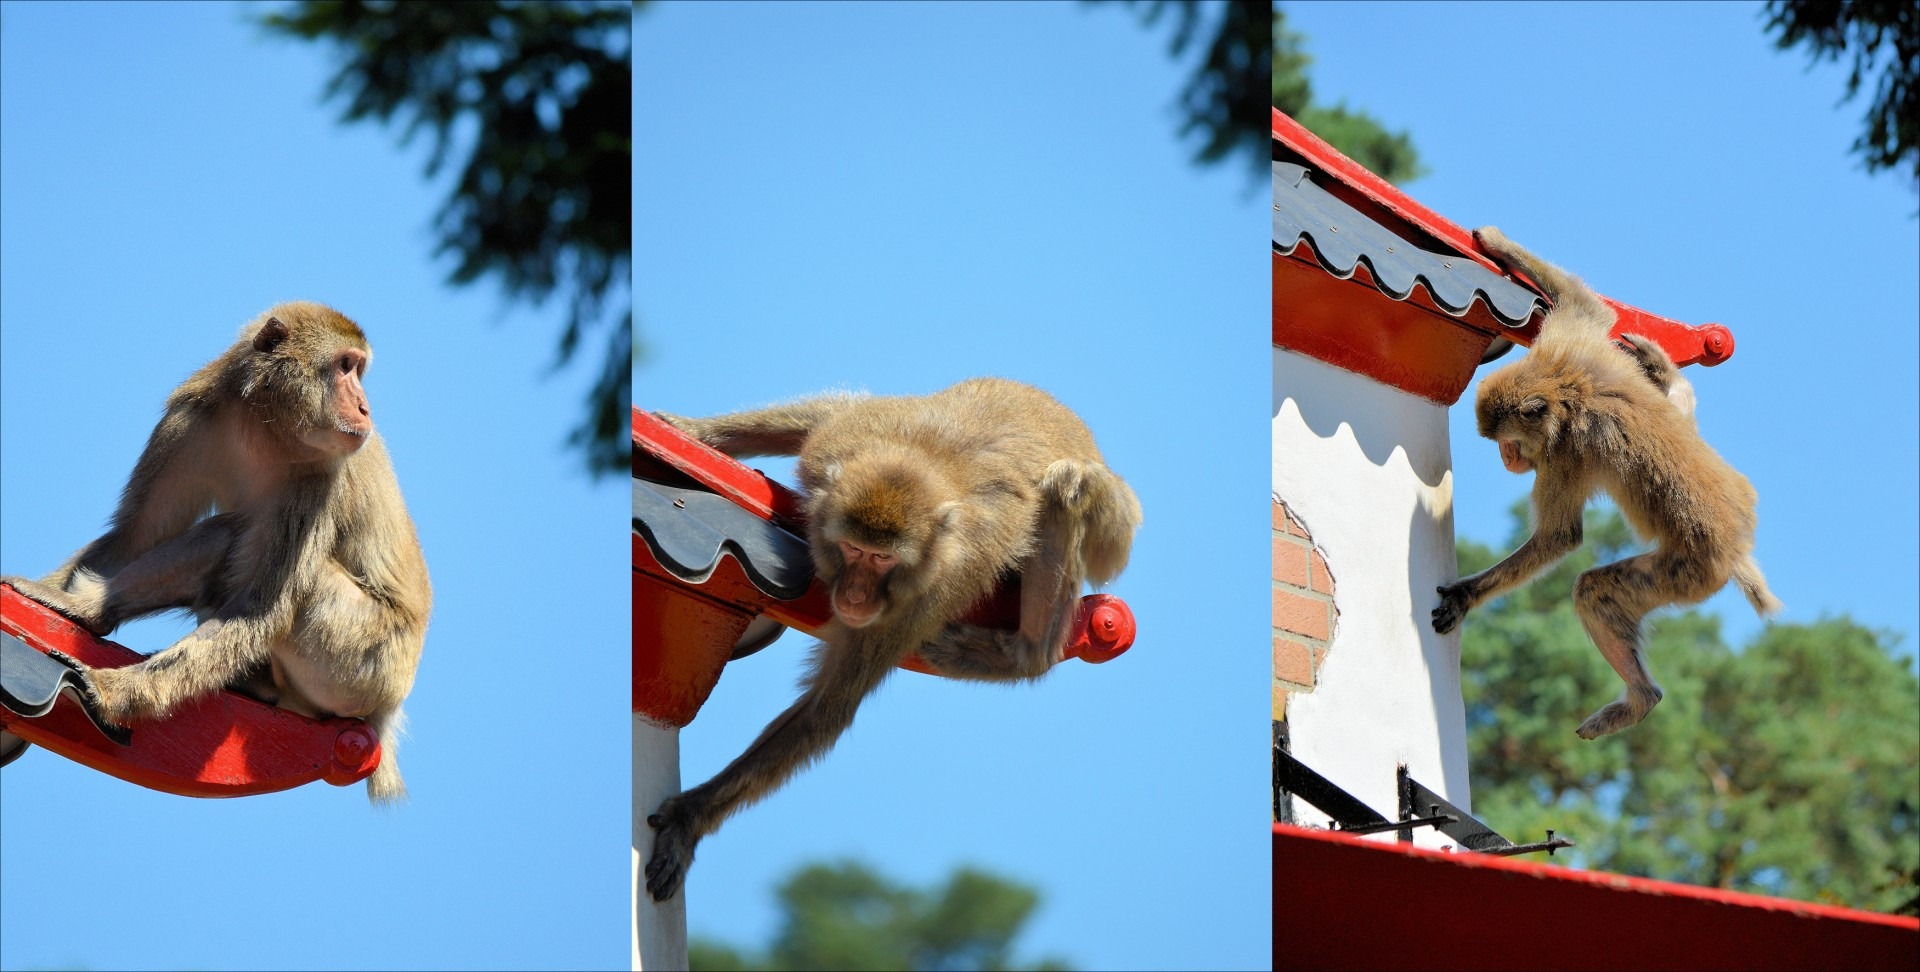
tree, nature, wilderness, sky, adventure, animal, wildlife, wild, environment, mammal, monkey, primate, outdoors, fun, zoology, snout, ape, vertebrate, series, species, macaque